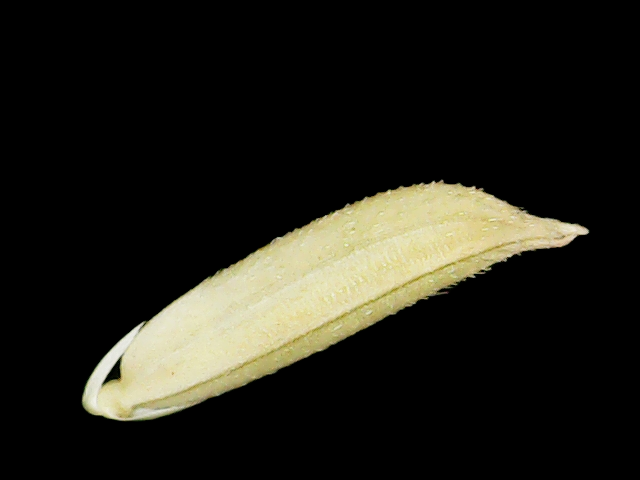
Rice variety: Binadhan25